The New New Deal

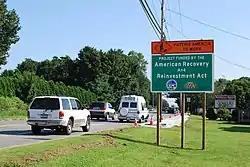
This Middletown, Rhode Island road project, like many others across the U.S., took place in August 2009 as part of the ARRA program.

Grunwald details how one administration adviser described the process as "[s]omeone would make a single phone call, and suddenly it’s, 'All righty. Put a billion dollars over there'." Grunwald negatively portrays the objections of Republicans to the government spending increases as seizing an opportunity to oppose the new president. He argues that they opposed even things that they supposedly called for in the past, such as tax cuts, by refusing to co-operate at all, with Grunwald charging that Republicans knew they could portray themselves positively on the side of fiscal restraint should the economy falter further.